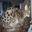
Label: cat